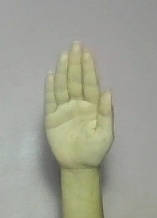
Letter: seen